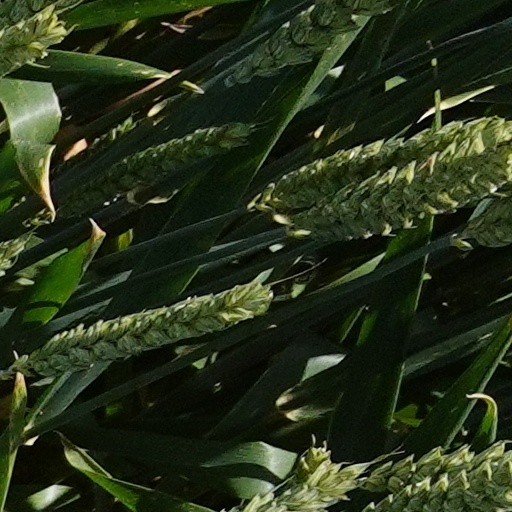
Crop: wheat